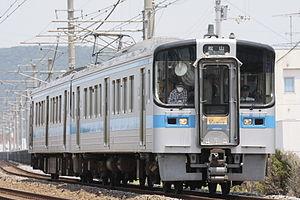
La ligne Yosan est une ligne ferroviaire de la compagnie JR Shikoku située sur la côte nord-ouest de l'île de Shikoku au Japon. Elle relie la gare de Takamatsu dans la préfecture de Kagawa à la gare d'Uwajima dans la préfecture d'Ehime.